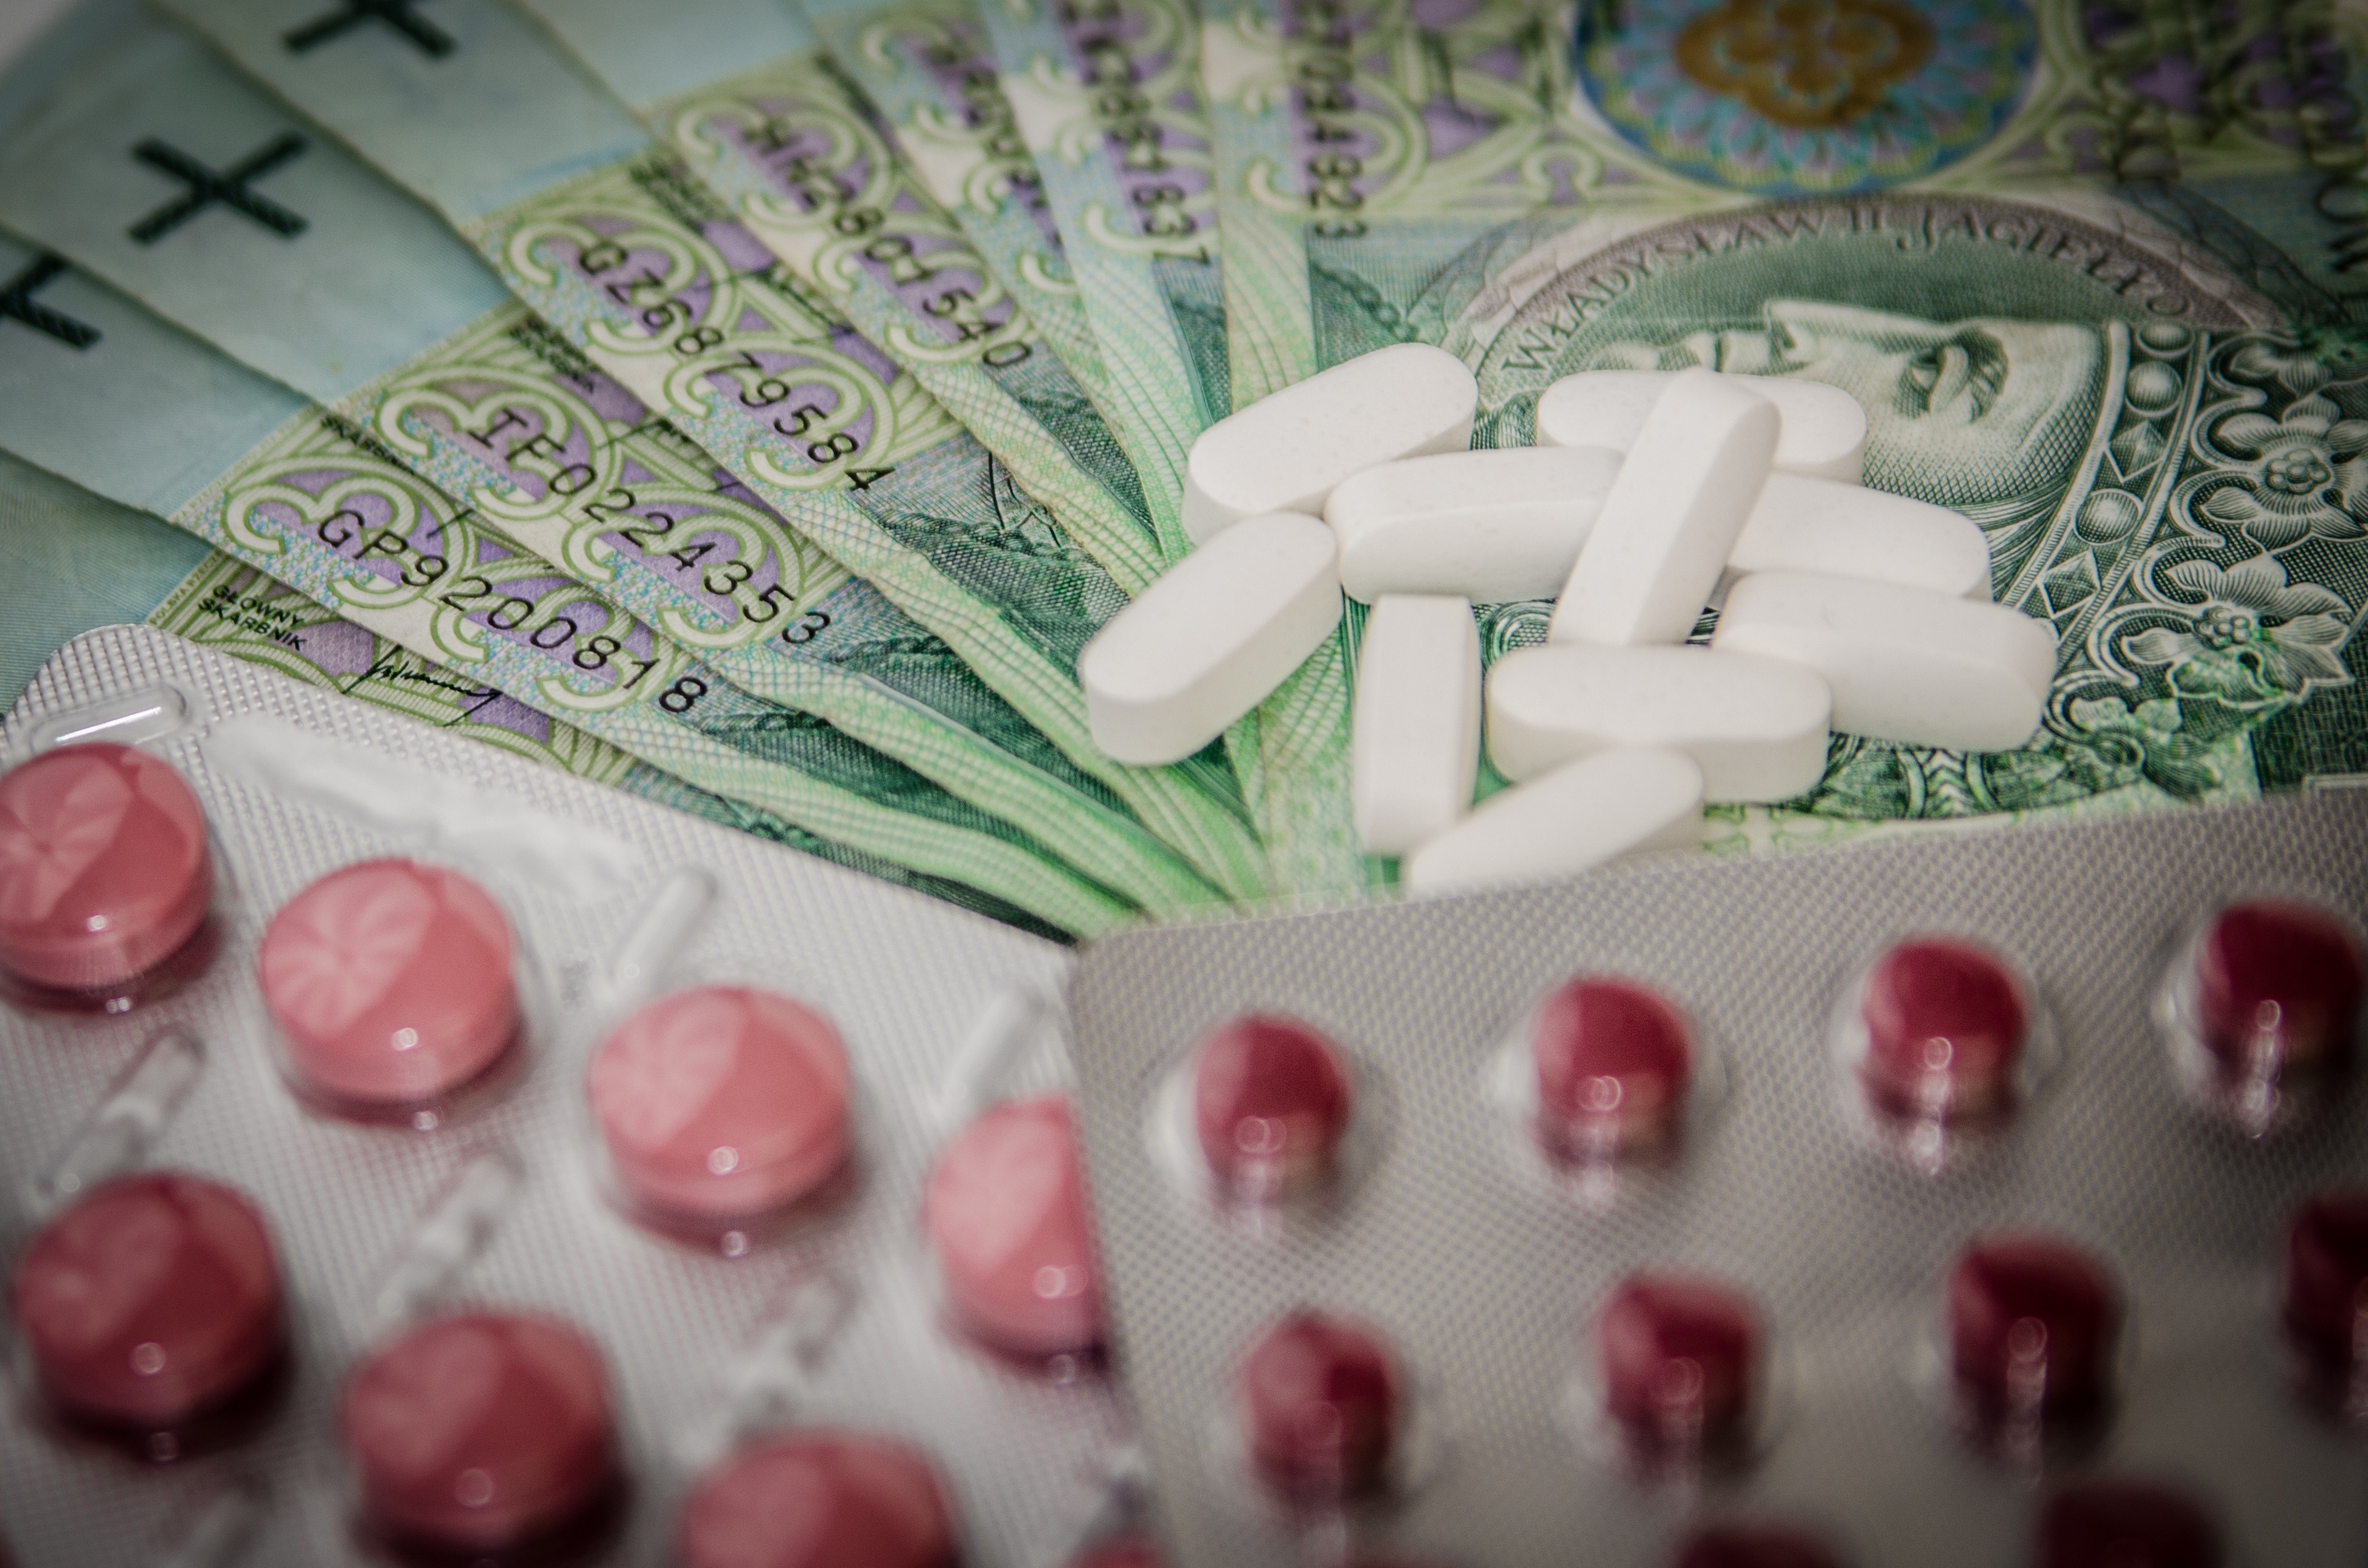
petal, money, pharmacy, tablets, medical, medications, cure, treat yourself, get sick, the disease